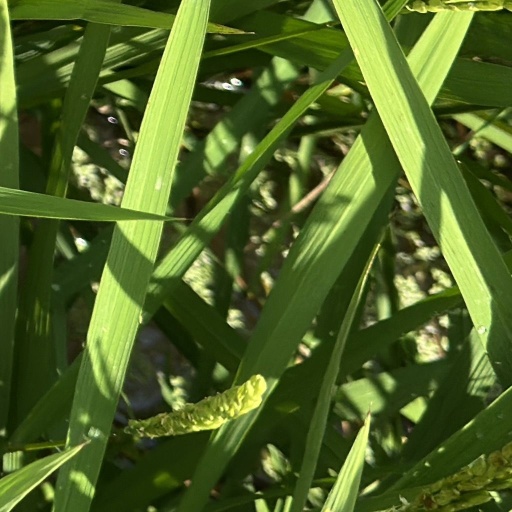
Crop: rice